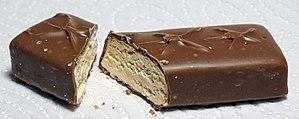
Milky Way est une marque commerciale de barre de chocolat issue de l'industrie agroalimentaire. La marque est la propriété du groupe Mars Incorporated; la confiserie est fabriquée dans ses usines. La version nord américaine est faite de chocolat-nougat recouverte de caramel puis de chocolat au lait et est similaire à la barre Mars européenne. La version européenne n'est pas recouverte de caramel et est similaire à la version nord américaine 3 Musketeers.